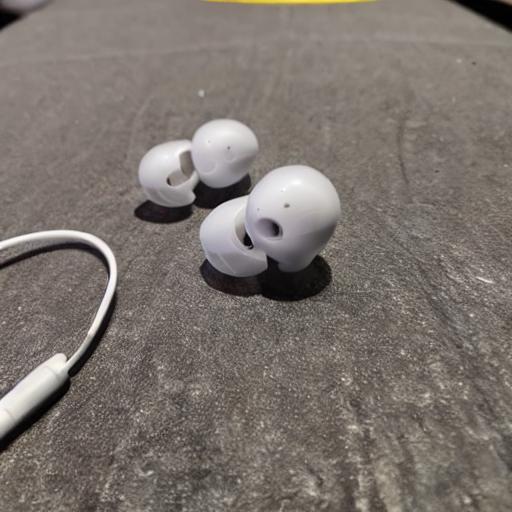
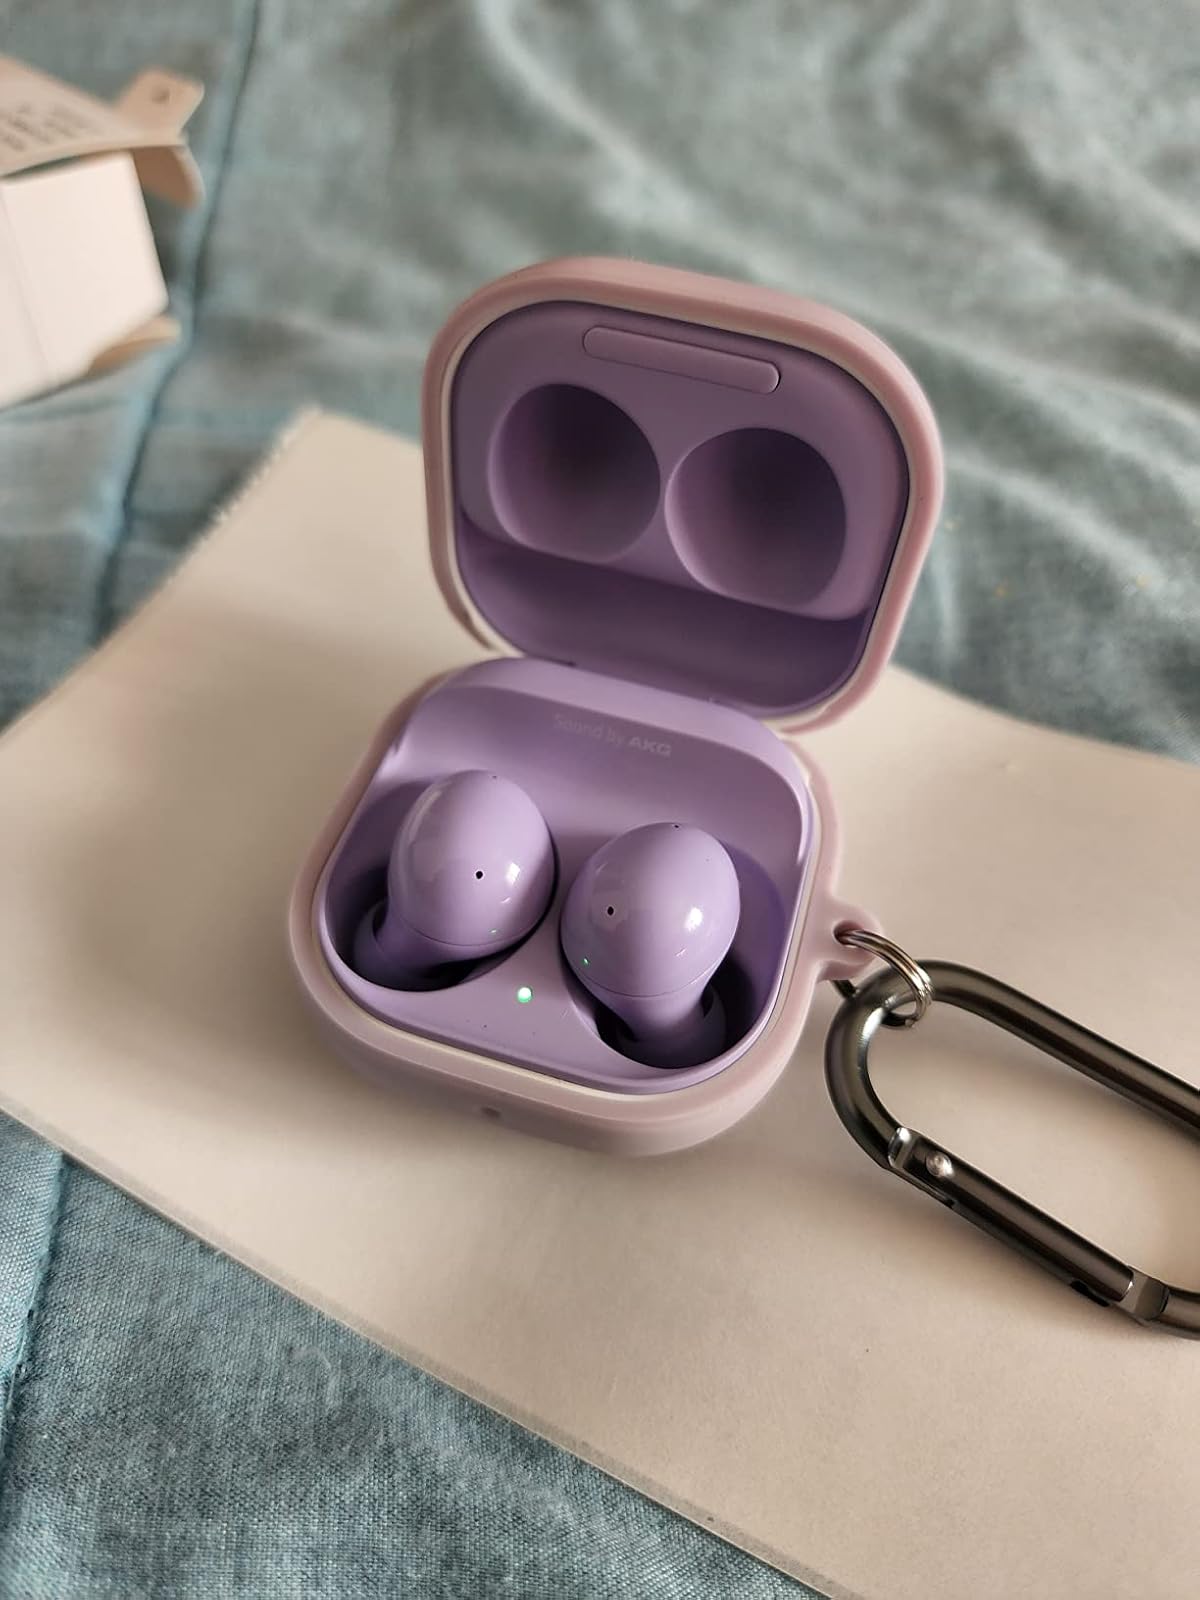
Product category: earbuds
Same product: no